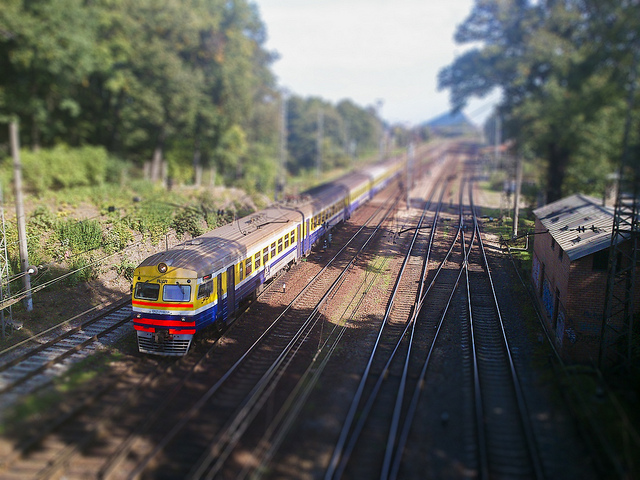
A train is following the route of the tracks.

A train traveling through a railroad station with many lanes

A train traveling down tracks next to a forest.

The view of a train traveling down the train tracks.

a small train sitting on the tracks next to a forrest